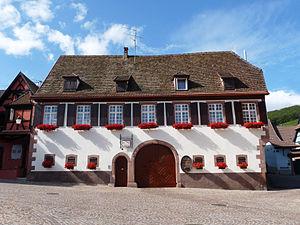
Orschwiller (Bas-Rhin)
Orschwiller est une commune française située dans le département du Bas-Rhin, en région Grand Est.